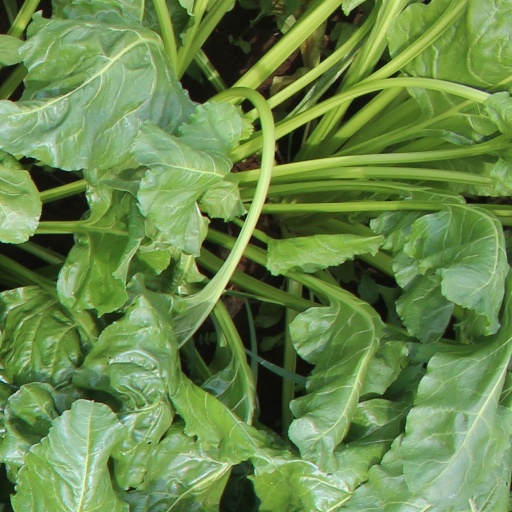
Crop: sugar beet